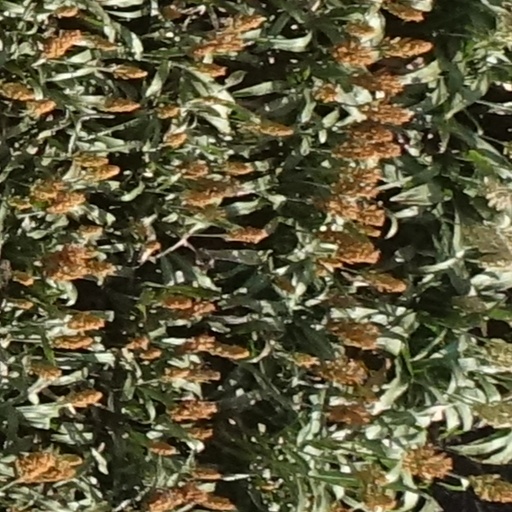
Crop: sorghum